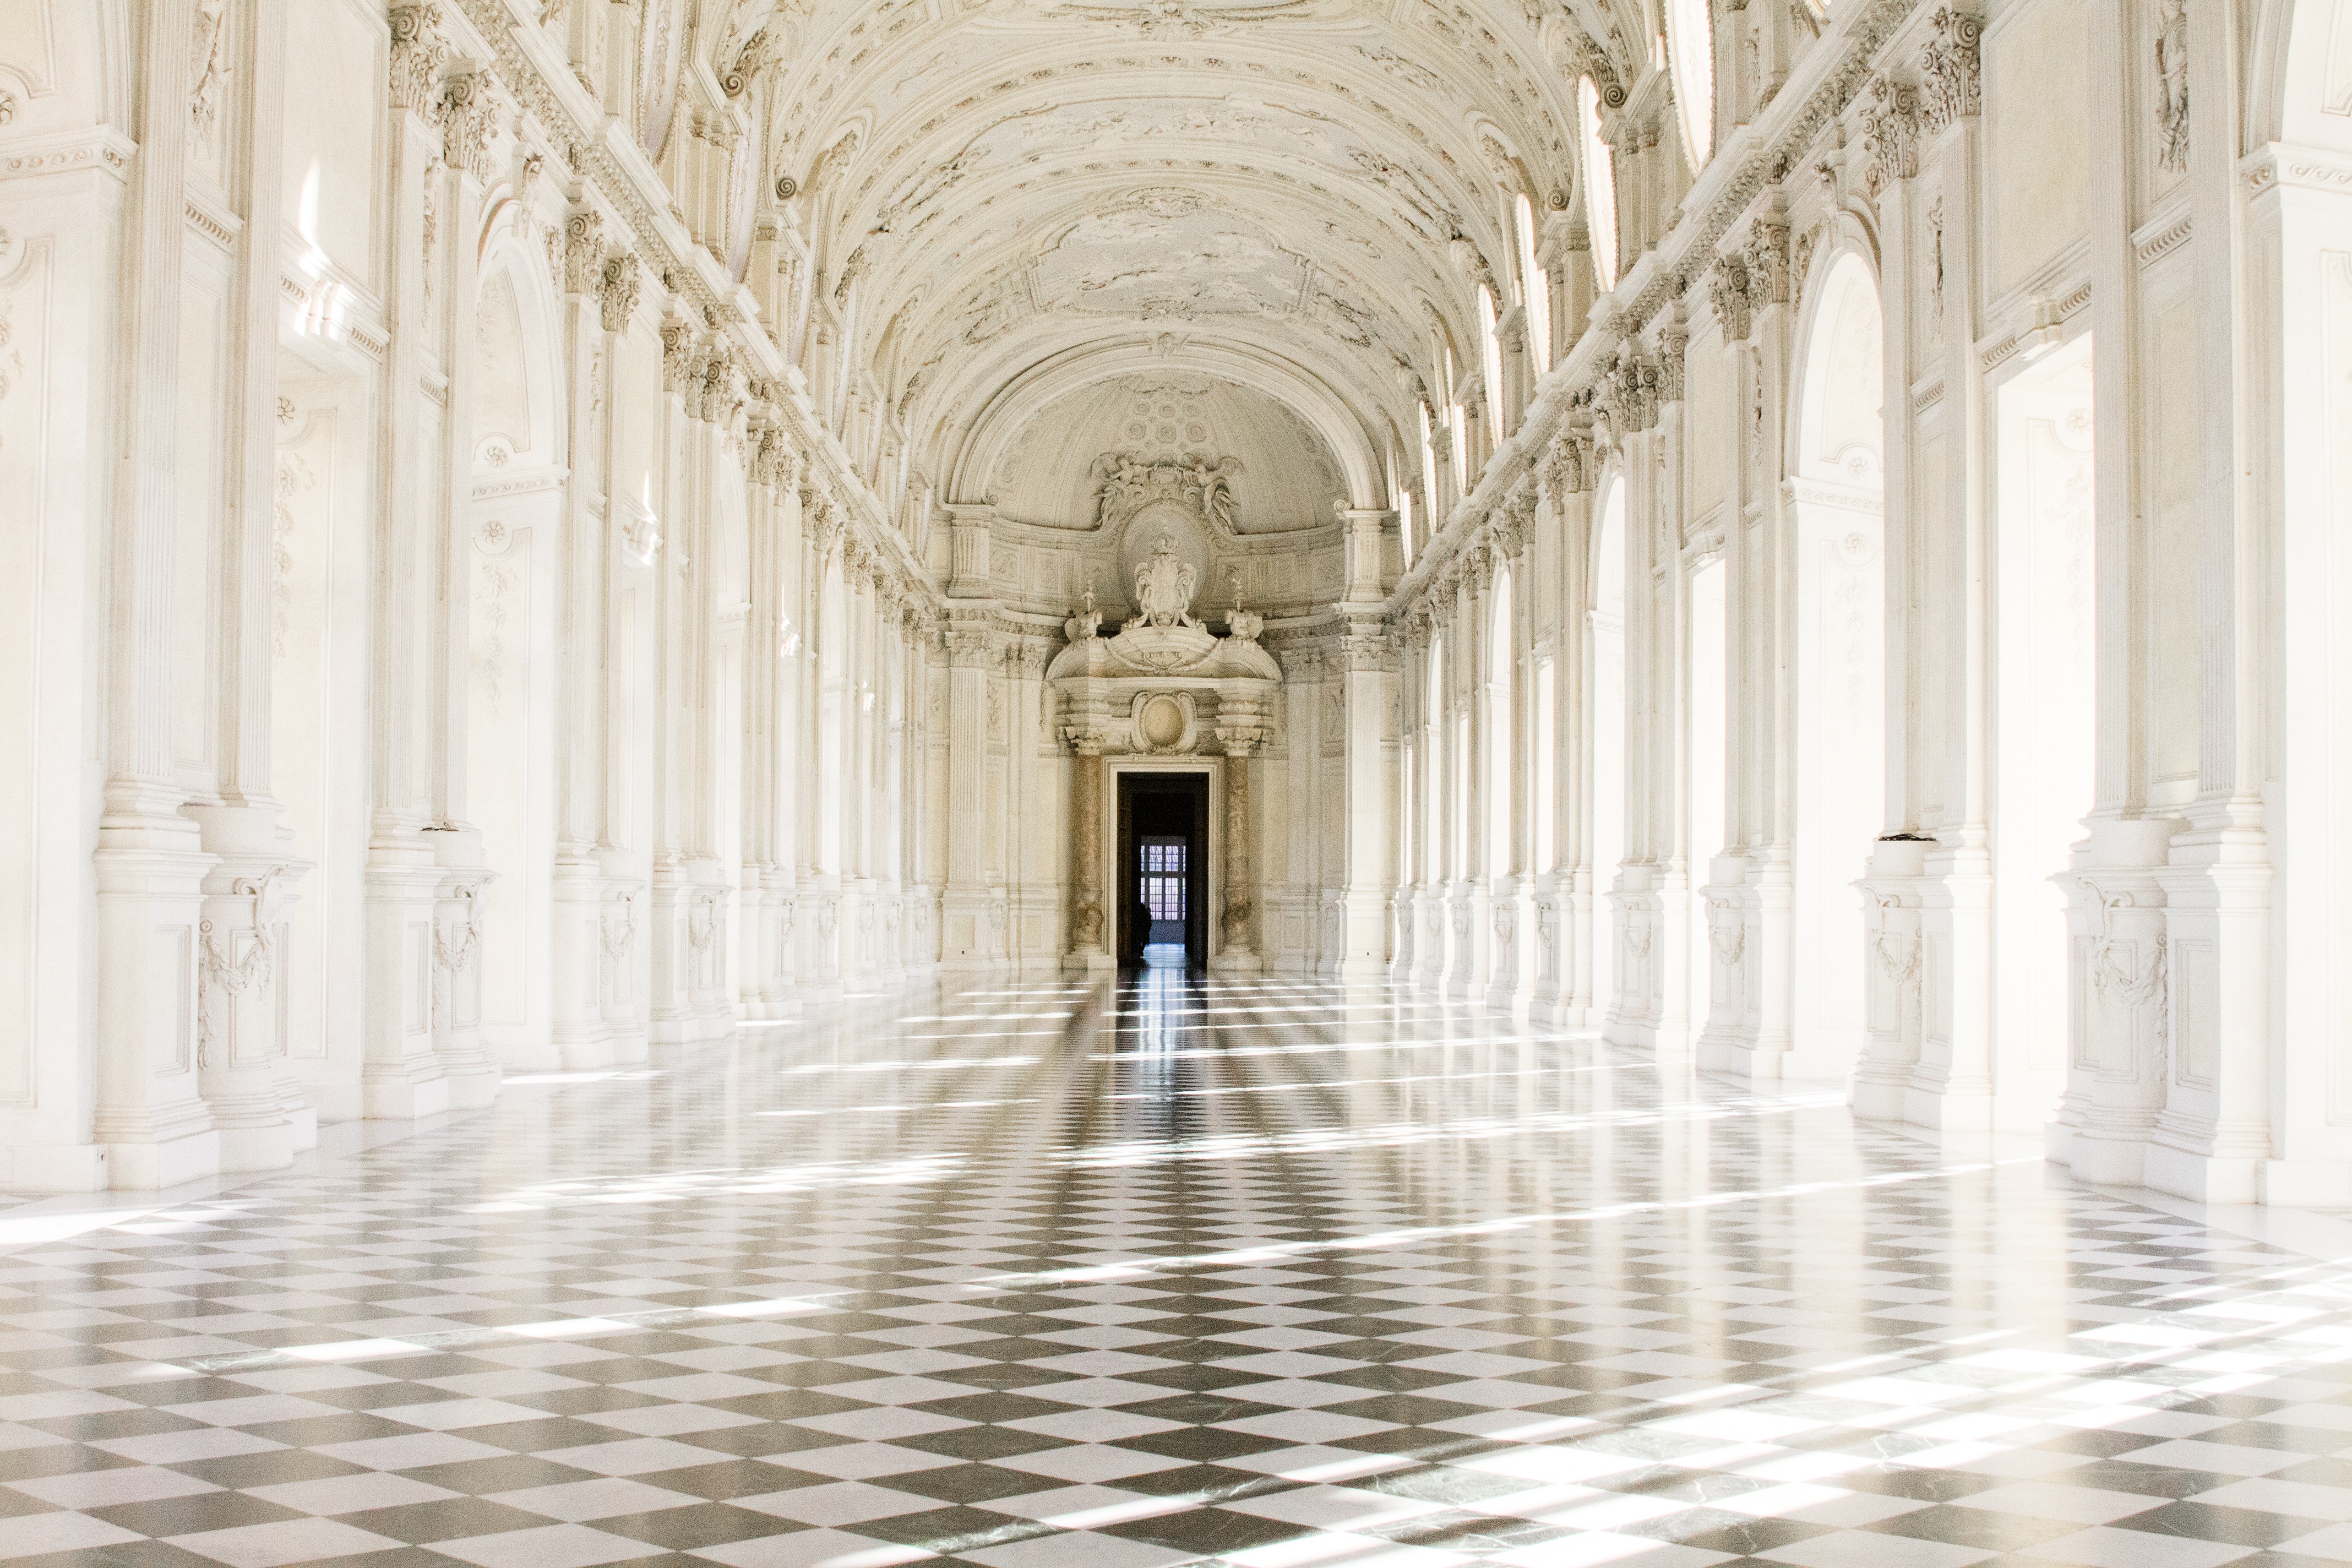
architecture, structure, floor, building, palace, interior design, aisle, symmetry, piemonte, torino, royal palace